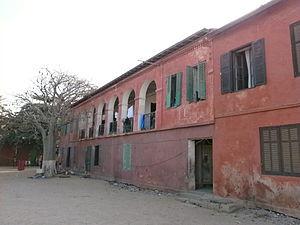
Ancienne école normale William-Ponty de Gorée